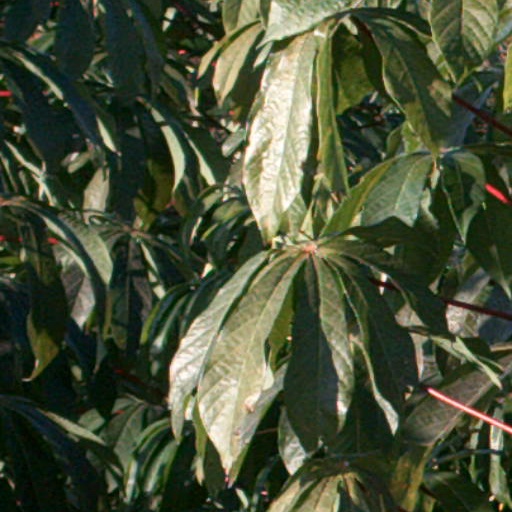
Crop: cassava